The Zodiac Killer (film)

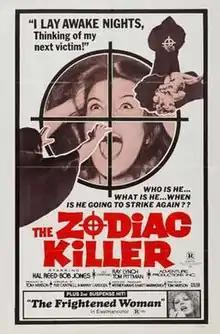
Theatrical poster

The Zodiac Killer is a 1971 slasher film directed by Tom Hanson and starring Hal Reed, Bob Jones, Ray Lynch and Tom Pittman. The plot is based on the murders committed by the Zodiac Killer in the San Francisco area, though it takes many liberties with the actual investigation with the film providing a name and back story for the killer.